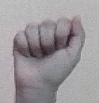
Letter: saad